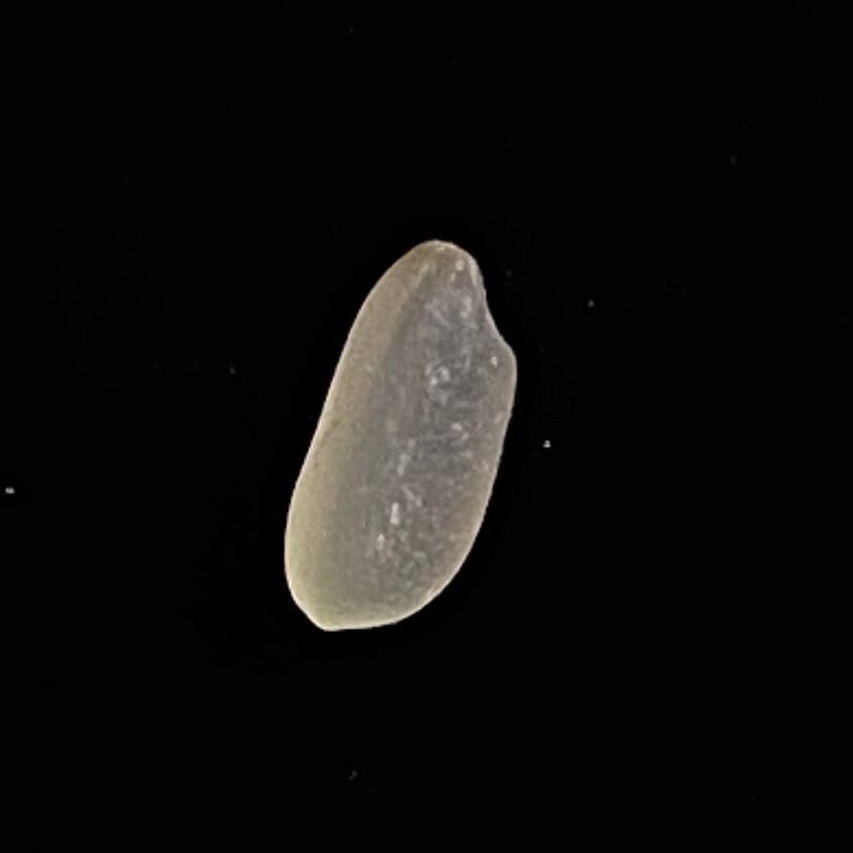
Rice variety: Gutisharna